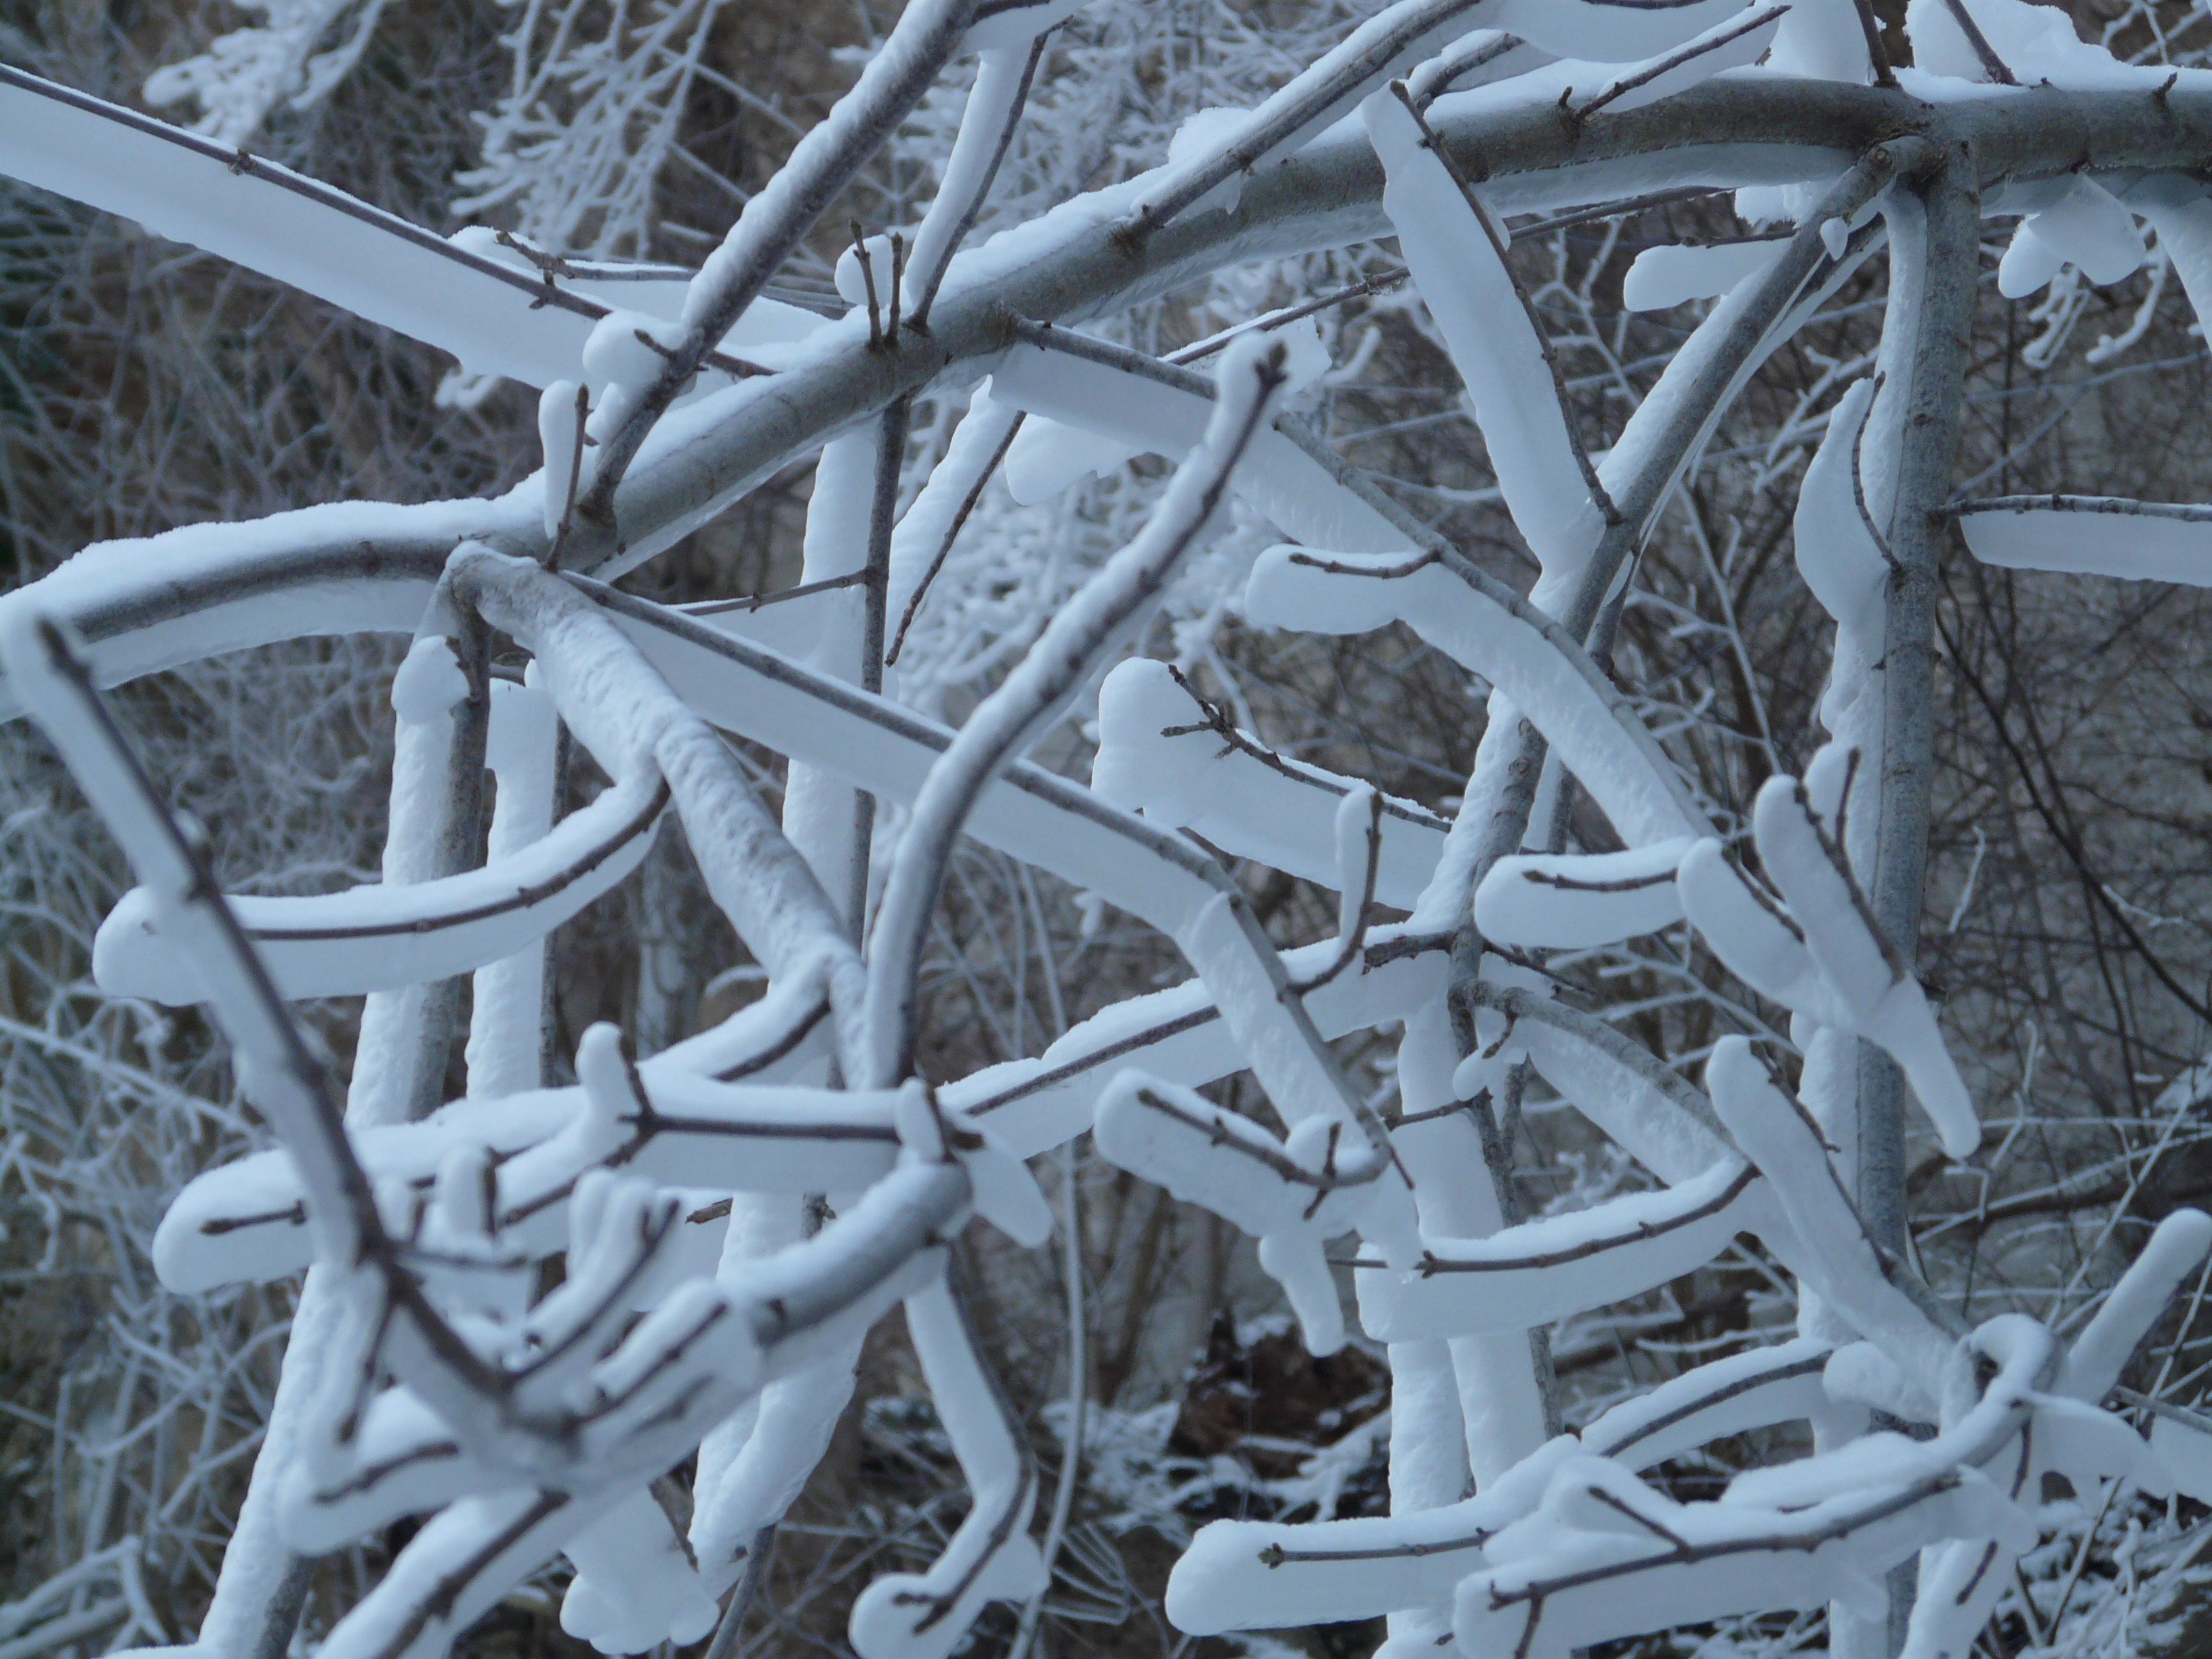
branch, snow, cold, winter, wood, white, frost, ice, weather, frozen, monochrome, season, material, aesthetic, art, iced, freezing